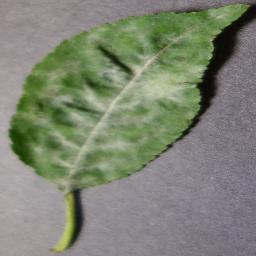
Label: Cherry___Powdery_mildew